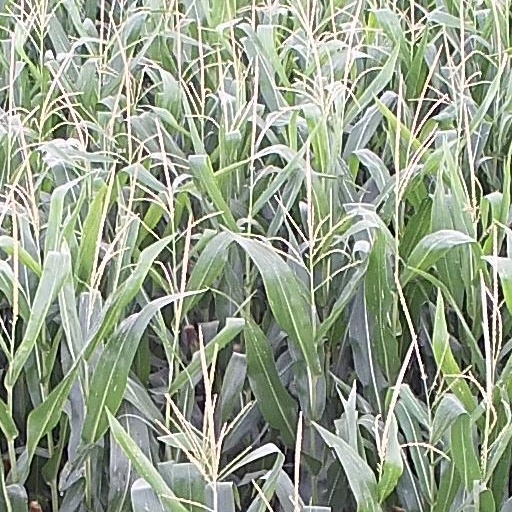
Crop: maize; corn